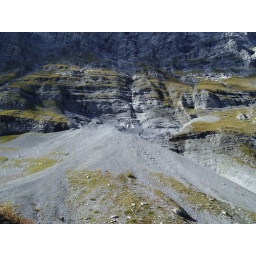
A wall of rock with waterfall and scree above Stechelberg in the Bernese Oberland, Switzerland.